Irish Mercantile Marine during World War II

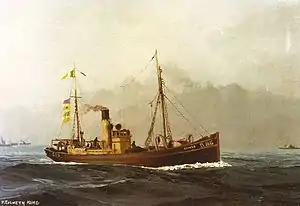
Steam fishing trawler was sunk by gunfire from , the crew of 11 were killed - Pictured here in pre-war livery Oil by Kenneth King - National Maritime Museum

At the outbreak of the Second World War Ireland declared neutrality. There were a total of 56 Irish ships at the outbreak of World War II; 15 more were purchased or leased in the conflict, and 16 were lost. Up to then most Irish-registered ships had been flying the red ensign of the United Kingdom Merchant Navy. All were required by UK law to fly the Red Ensign, but some, such as the Wexford Steamship Company ships, had always travelled under the tricolour. With the outbreak of hostilities, choices were forced. The Irish government ordered all Irish ships to fly the tricolour. Some British ships were on the Irish register, such as the whalers which were Scottish-owned (Christian Salvesen Shipping) but Irish-registered in order to take advantage of the Irish whale quota. The six whale catchers and the two factory ships were pressed into British naval service, after their owners transferred them to the British registry. Some ships which could be described as British also choose the Tricolour. "Kerrymore", which was registered as belonging to R McGowan of Tralee, was actually owned by Kelly Colliers of Belfast. Most of the crew had addresses in loyalist areas of Belfast. For six years they sailed under the tricolour.